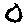
Label: 0